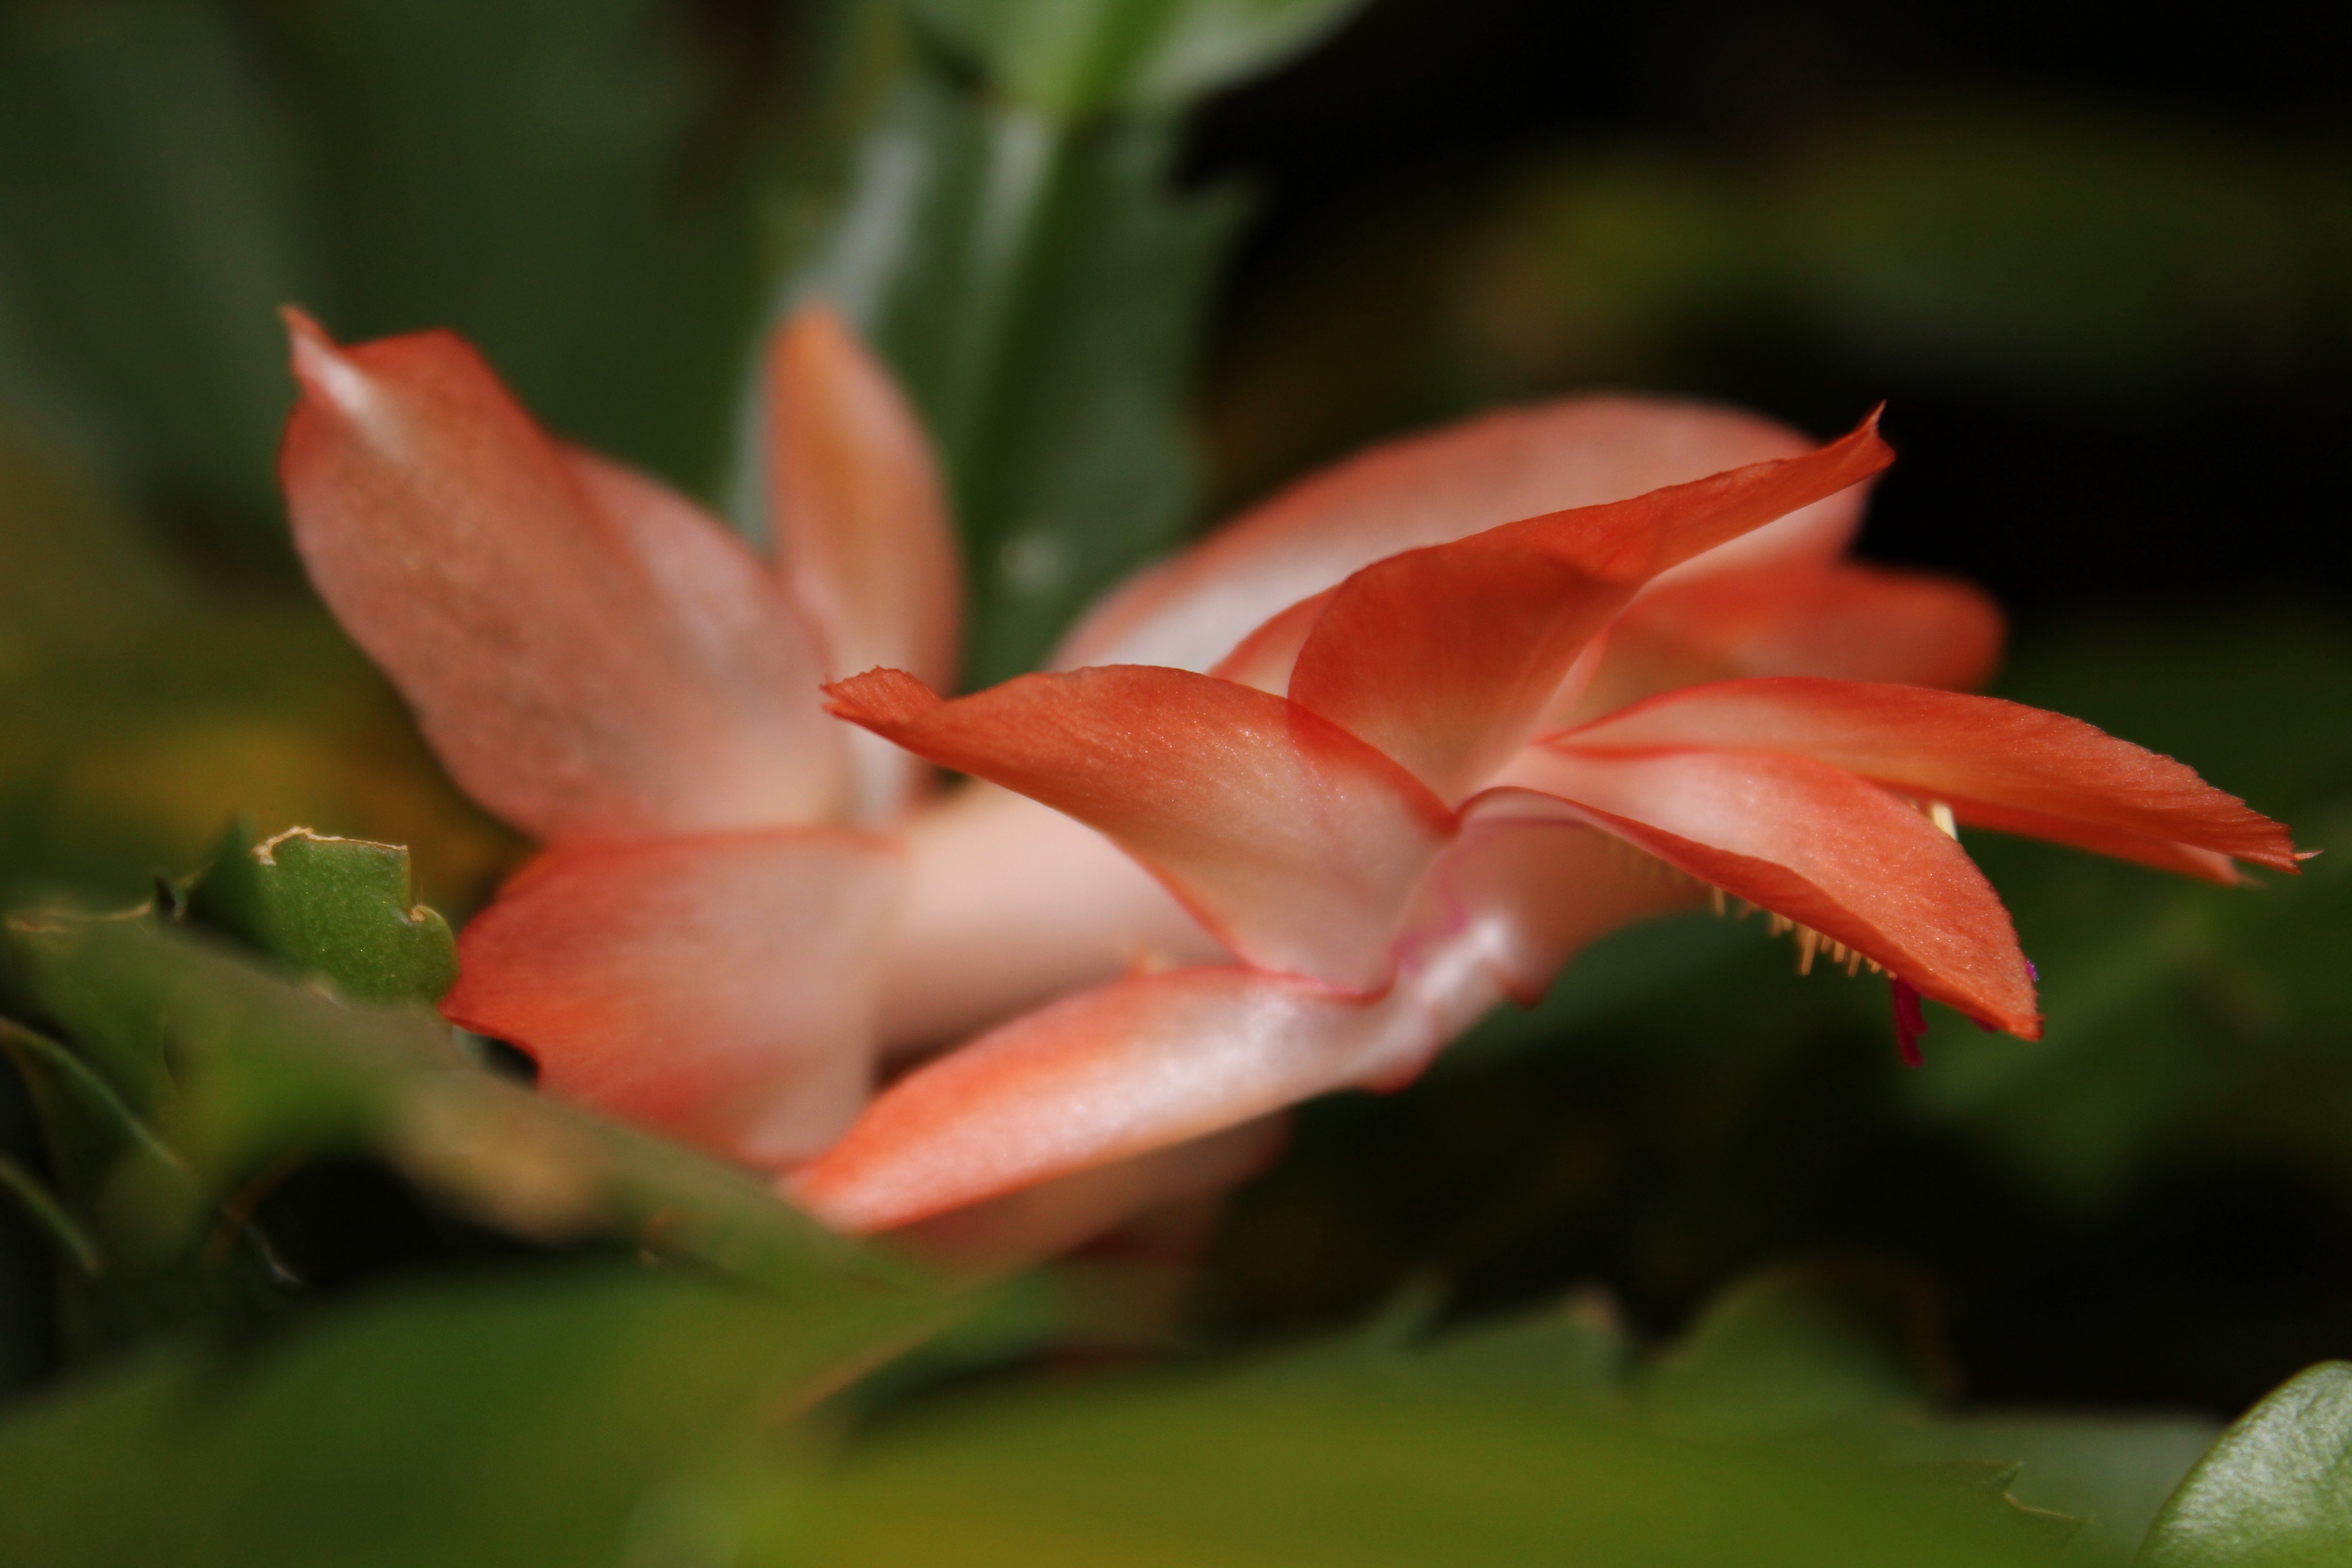
nature, blossom, winter, cactus, plant, photography, leaf, flower, petal, red, botany, cacti, flora, close up, shrub, macro photography, flowering plant, christmas cactus, land plant, canna family